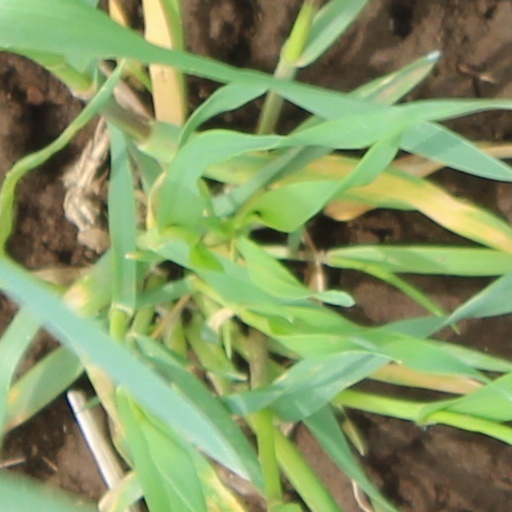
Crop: wheat